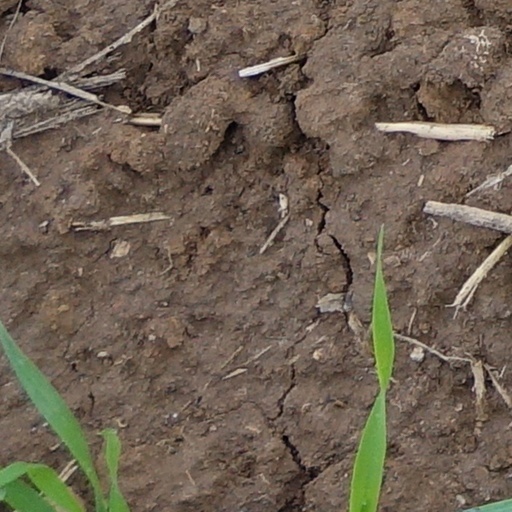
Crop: wheat